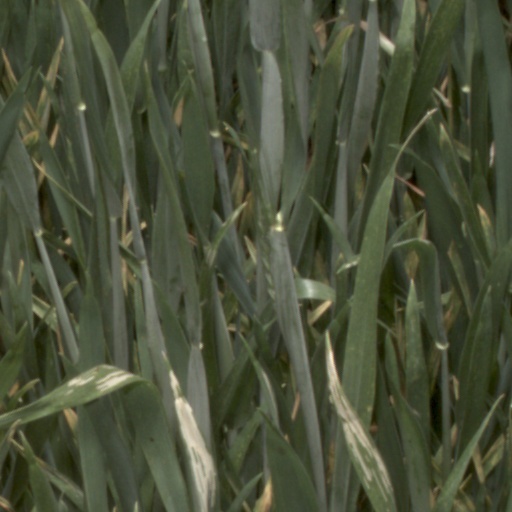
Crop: wheat